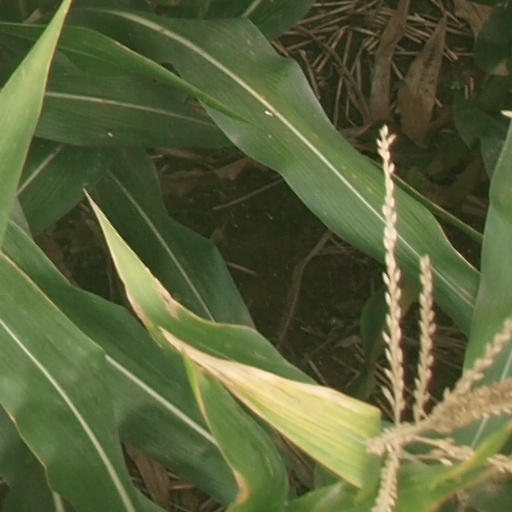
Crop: maize; corn